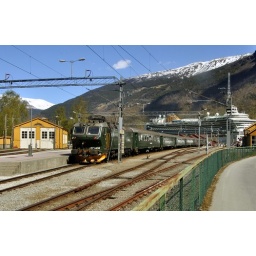
at rest back at flam with ventura in the background. the yellowish building on the left is the locomotive shed